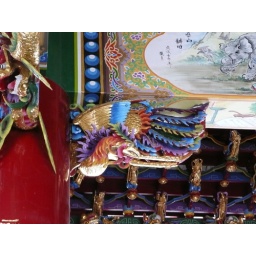
This colorful bird keeps the dragon company up above our heads